7th Division (Japan)

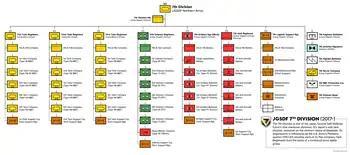
JGSDF 7th Division organization

The division was raised on 15 August 1962 as the 7th Mechanized Division. In 1981 it was merged with the 1st Armor Brigade to become the 7th Armored Division. As of 1987 it consisted of a headquarters, headquarters company, 7 regiments (3 armor, 1 motorized infantry, 1 artillery, 1 air defense artillery and 1 logistical support regiment), and 3 battalions (namely Reconnaissance, Combat Engineer, and Signals).